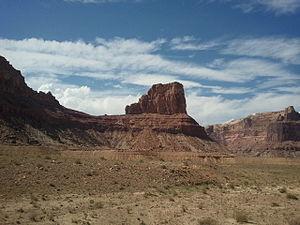
Le pic Bottleneck, en anglais Bottleneck Peak, est un monolithe naturel, situé au nord-est de Sids Mountain dans le San Rafael Swell en Utah aux États-Unis. Il culmine à 1 952 mètres d'altitude.
Un monolithe est un bloc de pierre massif monumental de grande dimension, constitué d'un seul élément, naturel ou taillé, éventuellement déplacé. L'architecture monolithe est une construction réalisée dans un bloc unique d'un seul matériau, et l'industrie lithique désigne l'ensemble des objets en pierre taillée par les humains.